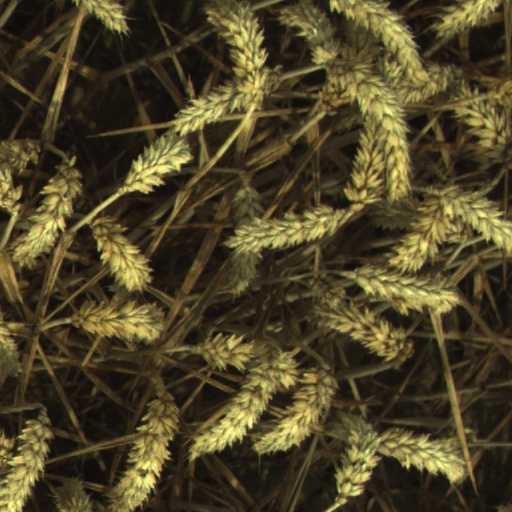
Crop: wheat